Ford F-Series

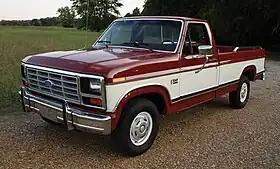
1986 F-150 XL

The seventh-generation F-Series was introduced for 1980, marking the first ground-up redesign of the model line since 1965. Alongside an all-new chassis, the pickup trucks received a completely new body. While distinguished by straighter body lines, the aerodynamics of the exterior were optimized to improve fuel economy. Sharing their cab structure with F-Series pickup trucks, medium-duty trucks (F-600 through F-800) underwent their first redesign since 1967.